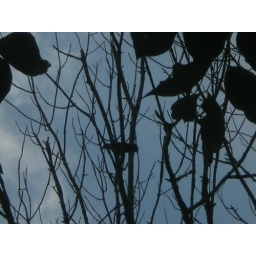
A bird pirched in a bare tree